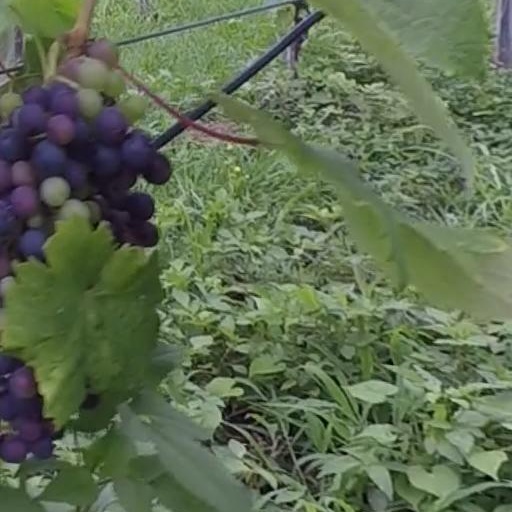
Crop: grape